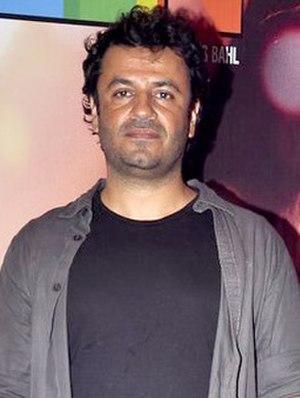
Vikas Bahl, né à New Delhi en 1971, est un producteur indien de cinéma, scénariste et réalisateur. Il produit des films pour Phantom Films et a été dirigeant de UTV Spot Boy. Il a remporté deux National Film Awards et un Filmfare Award.